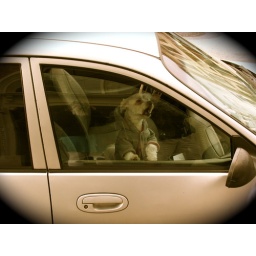
The dog locked in the car